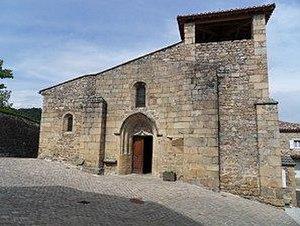
L'église St JEAN L'EVANGELISTE
Le département de l'Ardèche est un département français situé dans la région Auvergne-Rhône-Alpes. Sa préfecture est Privas. Il doit son nom à la rivière Ardèche qui le traverse d'ouest en est, ses habitants s'appellent les Ardéchois. Il est composé de 335 communes au 1ᵉʳ janvier 2020. L'Insee et la Poste lui attribuent le code 07.